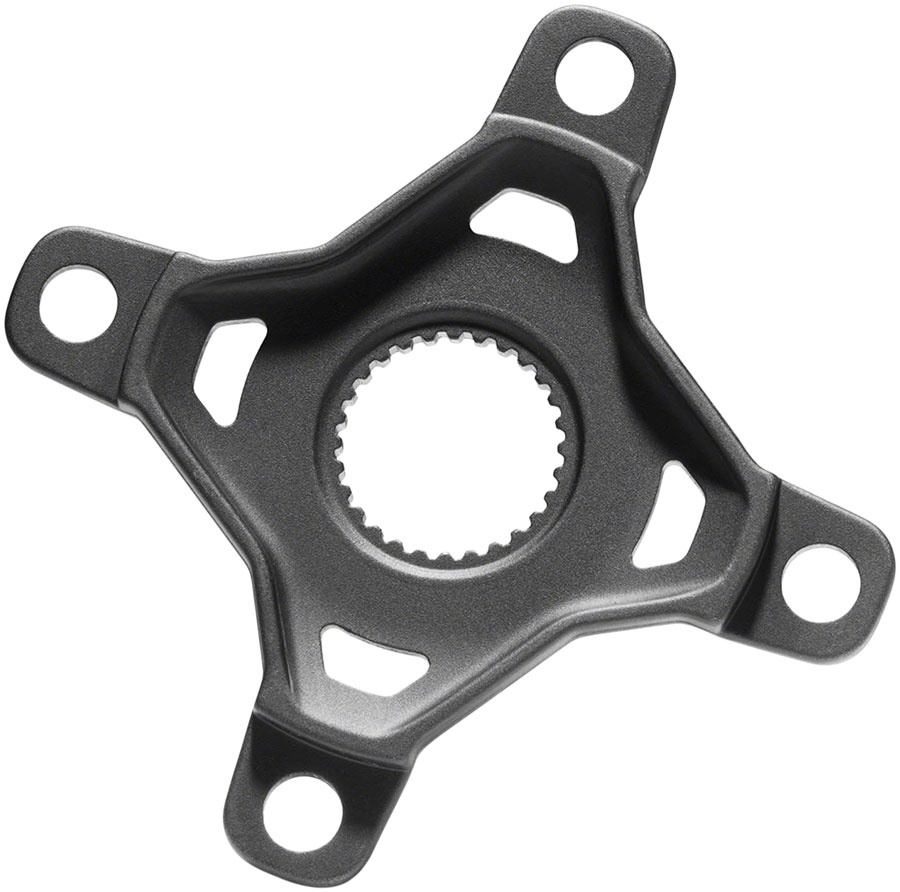
Bosch Spider - BDU4XX 104mm Black
.top{margin-bottom:30px;}.top li{margin-left:5%;margin-right:5%;margin-top:10px;line-height:120%;list-style-position:outside;} Bosch Spider - BDU4XX 104mm Black. Bosch mid-drive motor small parts.
Brand: Bosch
Category: Vehicles & Parts > Vehicle Parts & Accessories > Electric Vehicle (EV) Parts & Accessories > Conversion Kits > Truck EV Conversion Kits